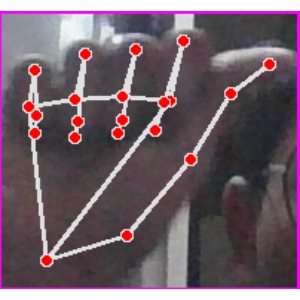
अक्षर: छ